Dilton Marsh railway station

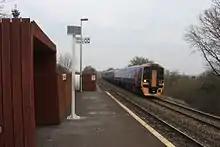
Earlier wooden shelter and fencing, 2013

The Great Western Railway opened the station as Dilton Marsh Halt on 1 June 1937, on a curved embankment next to the bridge where the line crosses the eastern and of Dilton Marsh High Street, on the southwestern outskirts of Westbury. The wooden platforms were long and were provided with small wooden shelters; construction cost £1,134.